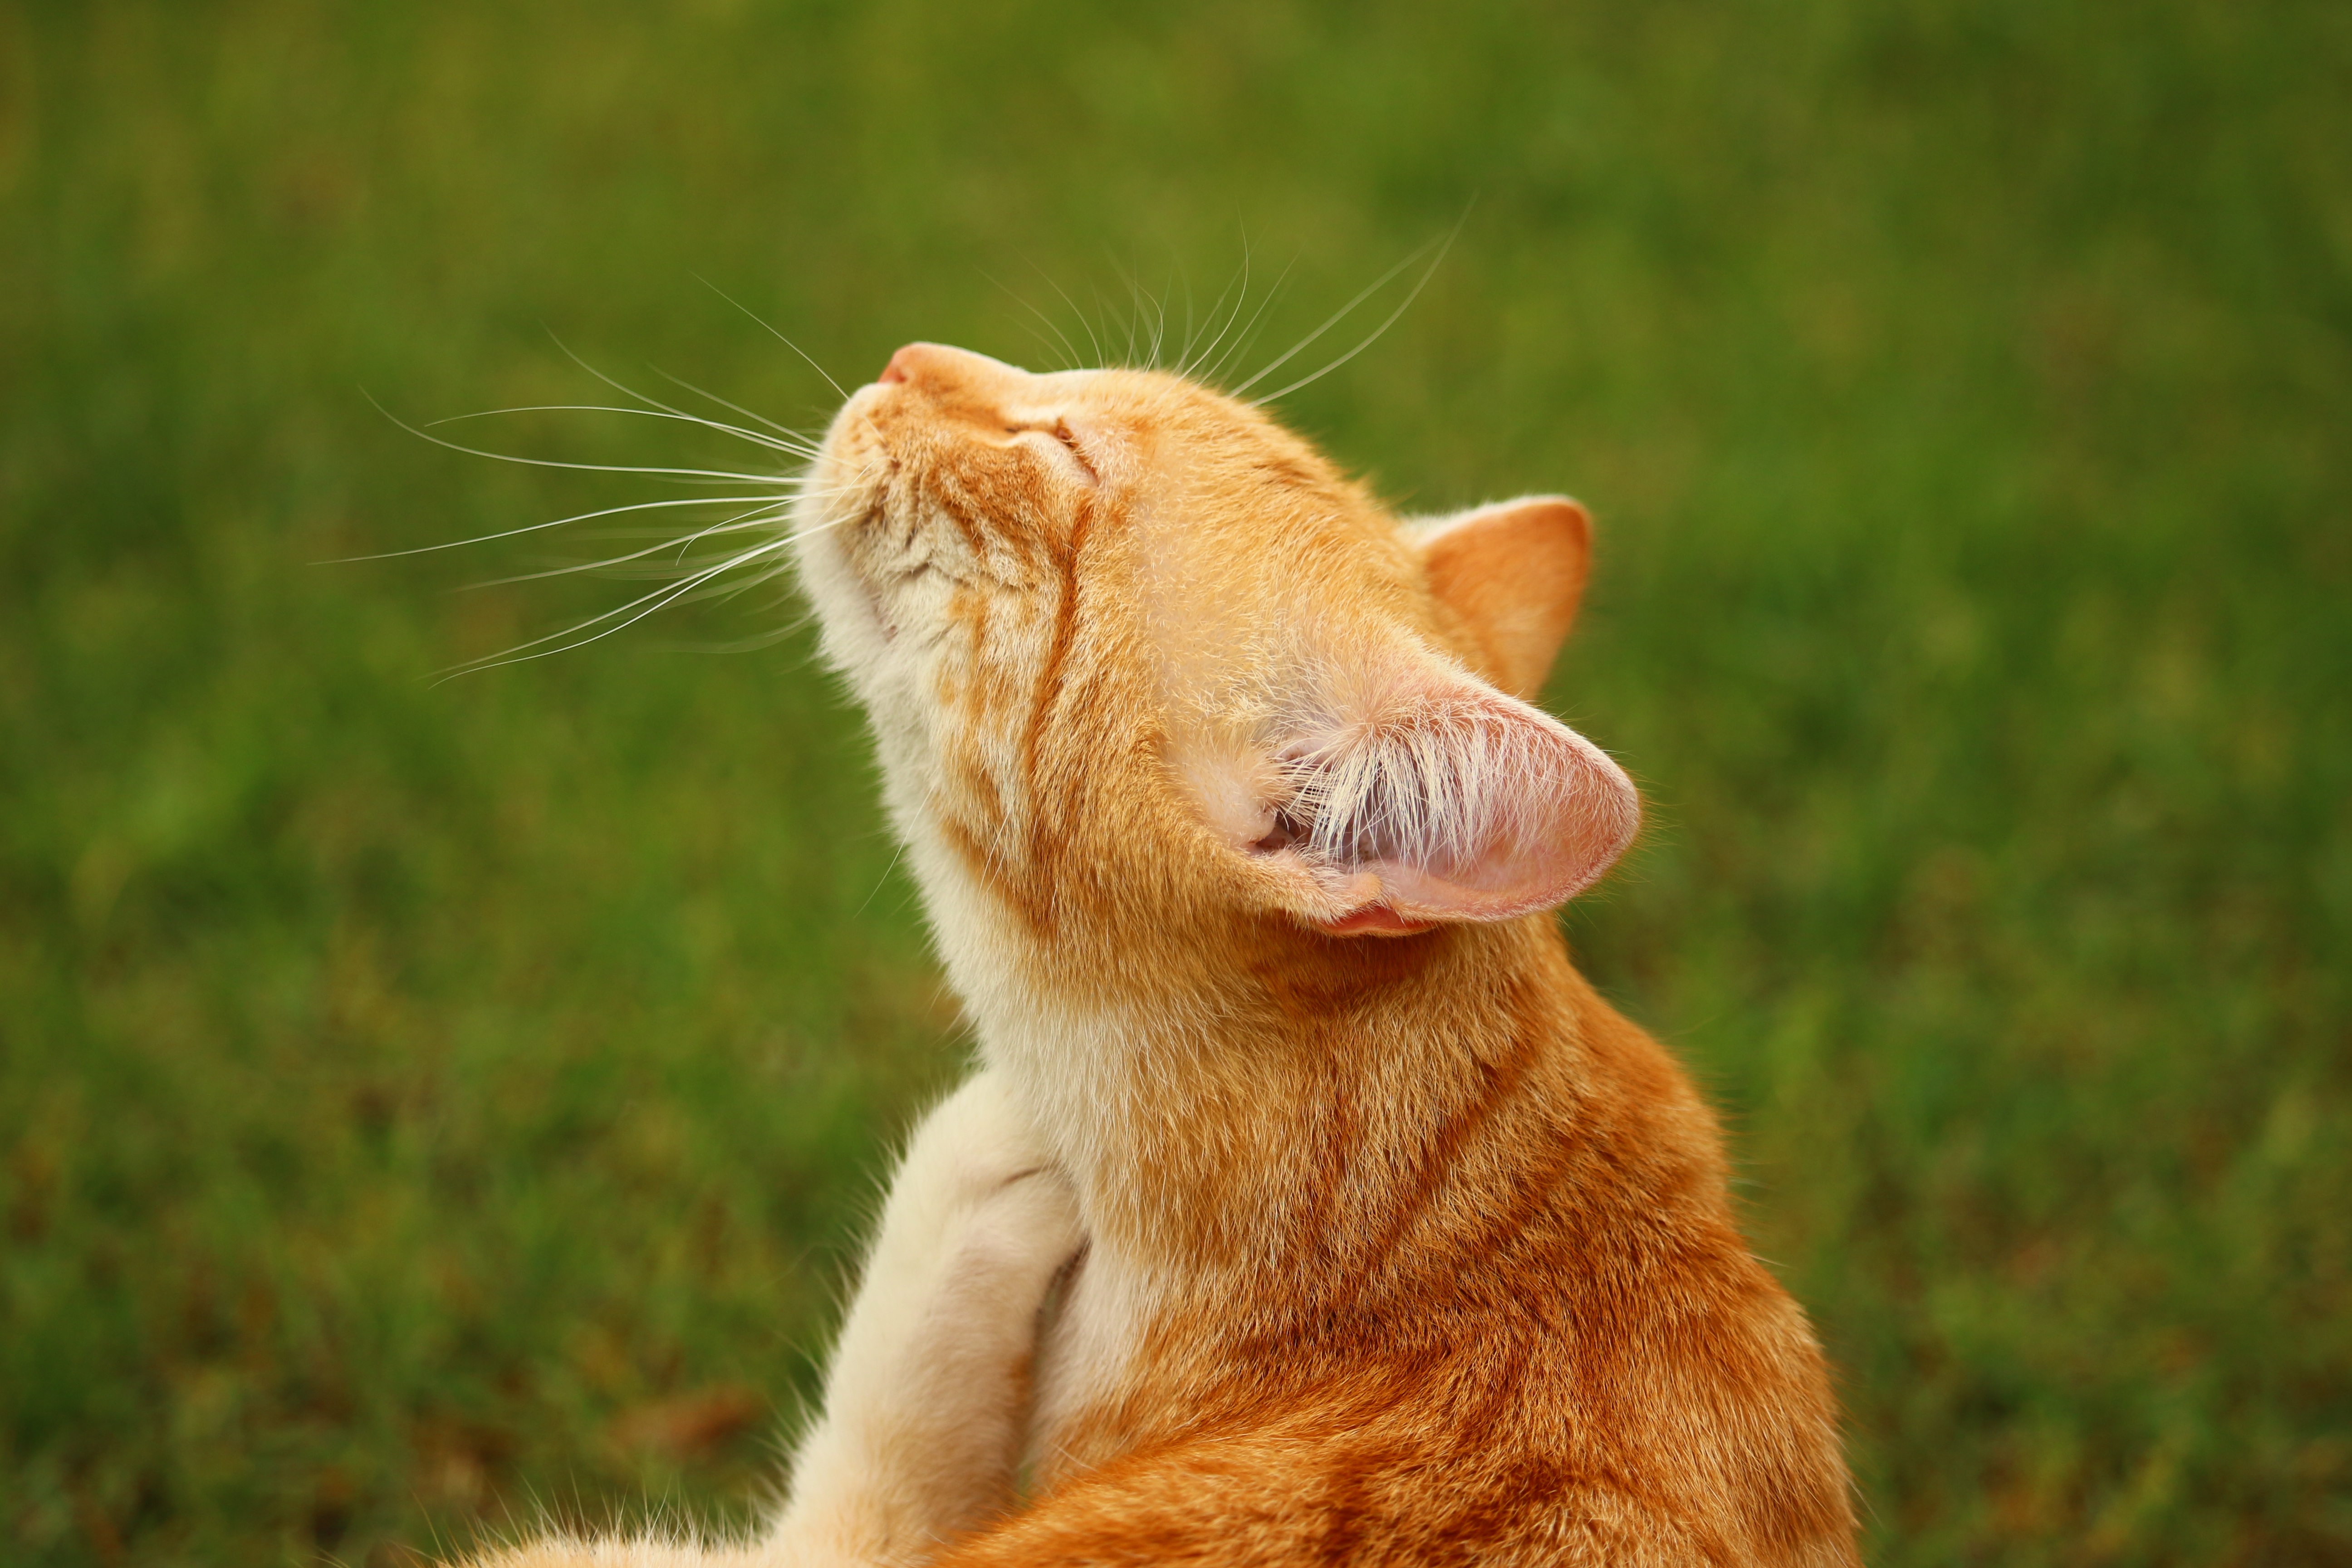
grass, kitten, cat, mammal, fauna, yawn, nose, whiskers, vertebrate, scratch, mieze, mackerel, tiger cat, red mackerel tabby, red cat, dingo, small to medium sized cats, cat like mammal, dog breed group